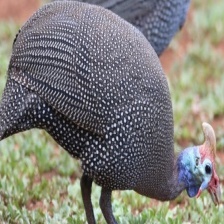
Species: GUINEAFOWL
Scientific name: NUMIDIDAE